West of Santa Fe

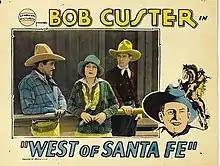

West of Santa Fe is a 1928 American silent Western film directed by J.P. McGowan and starring Bob Custer, Peggy Montgomery and Bud Osborne.